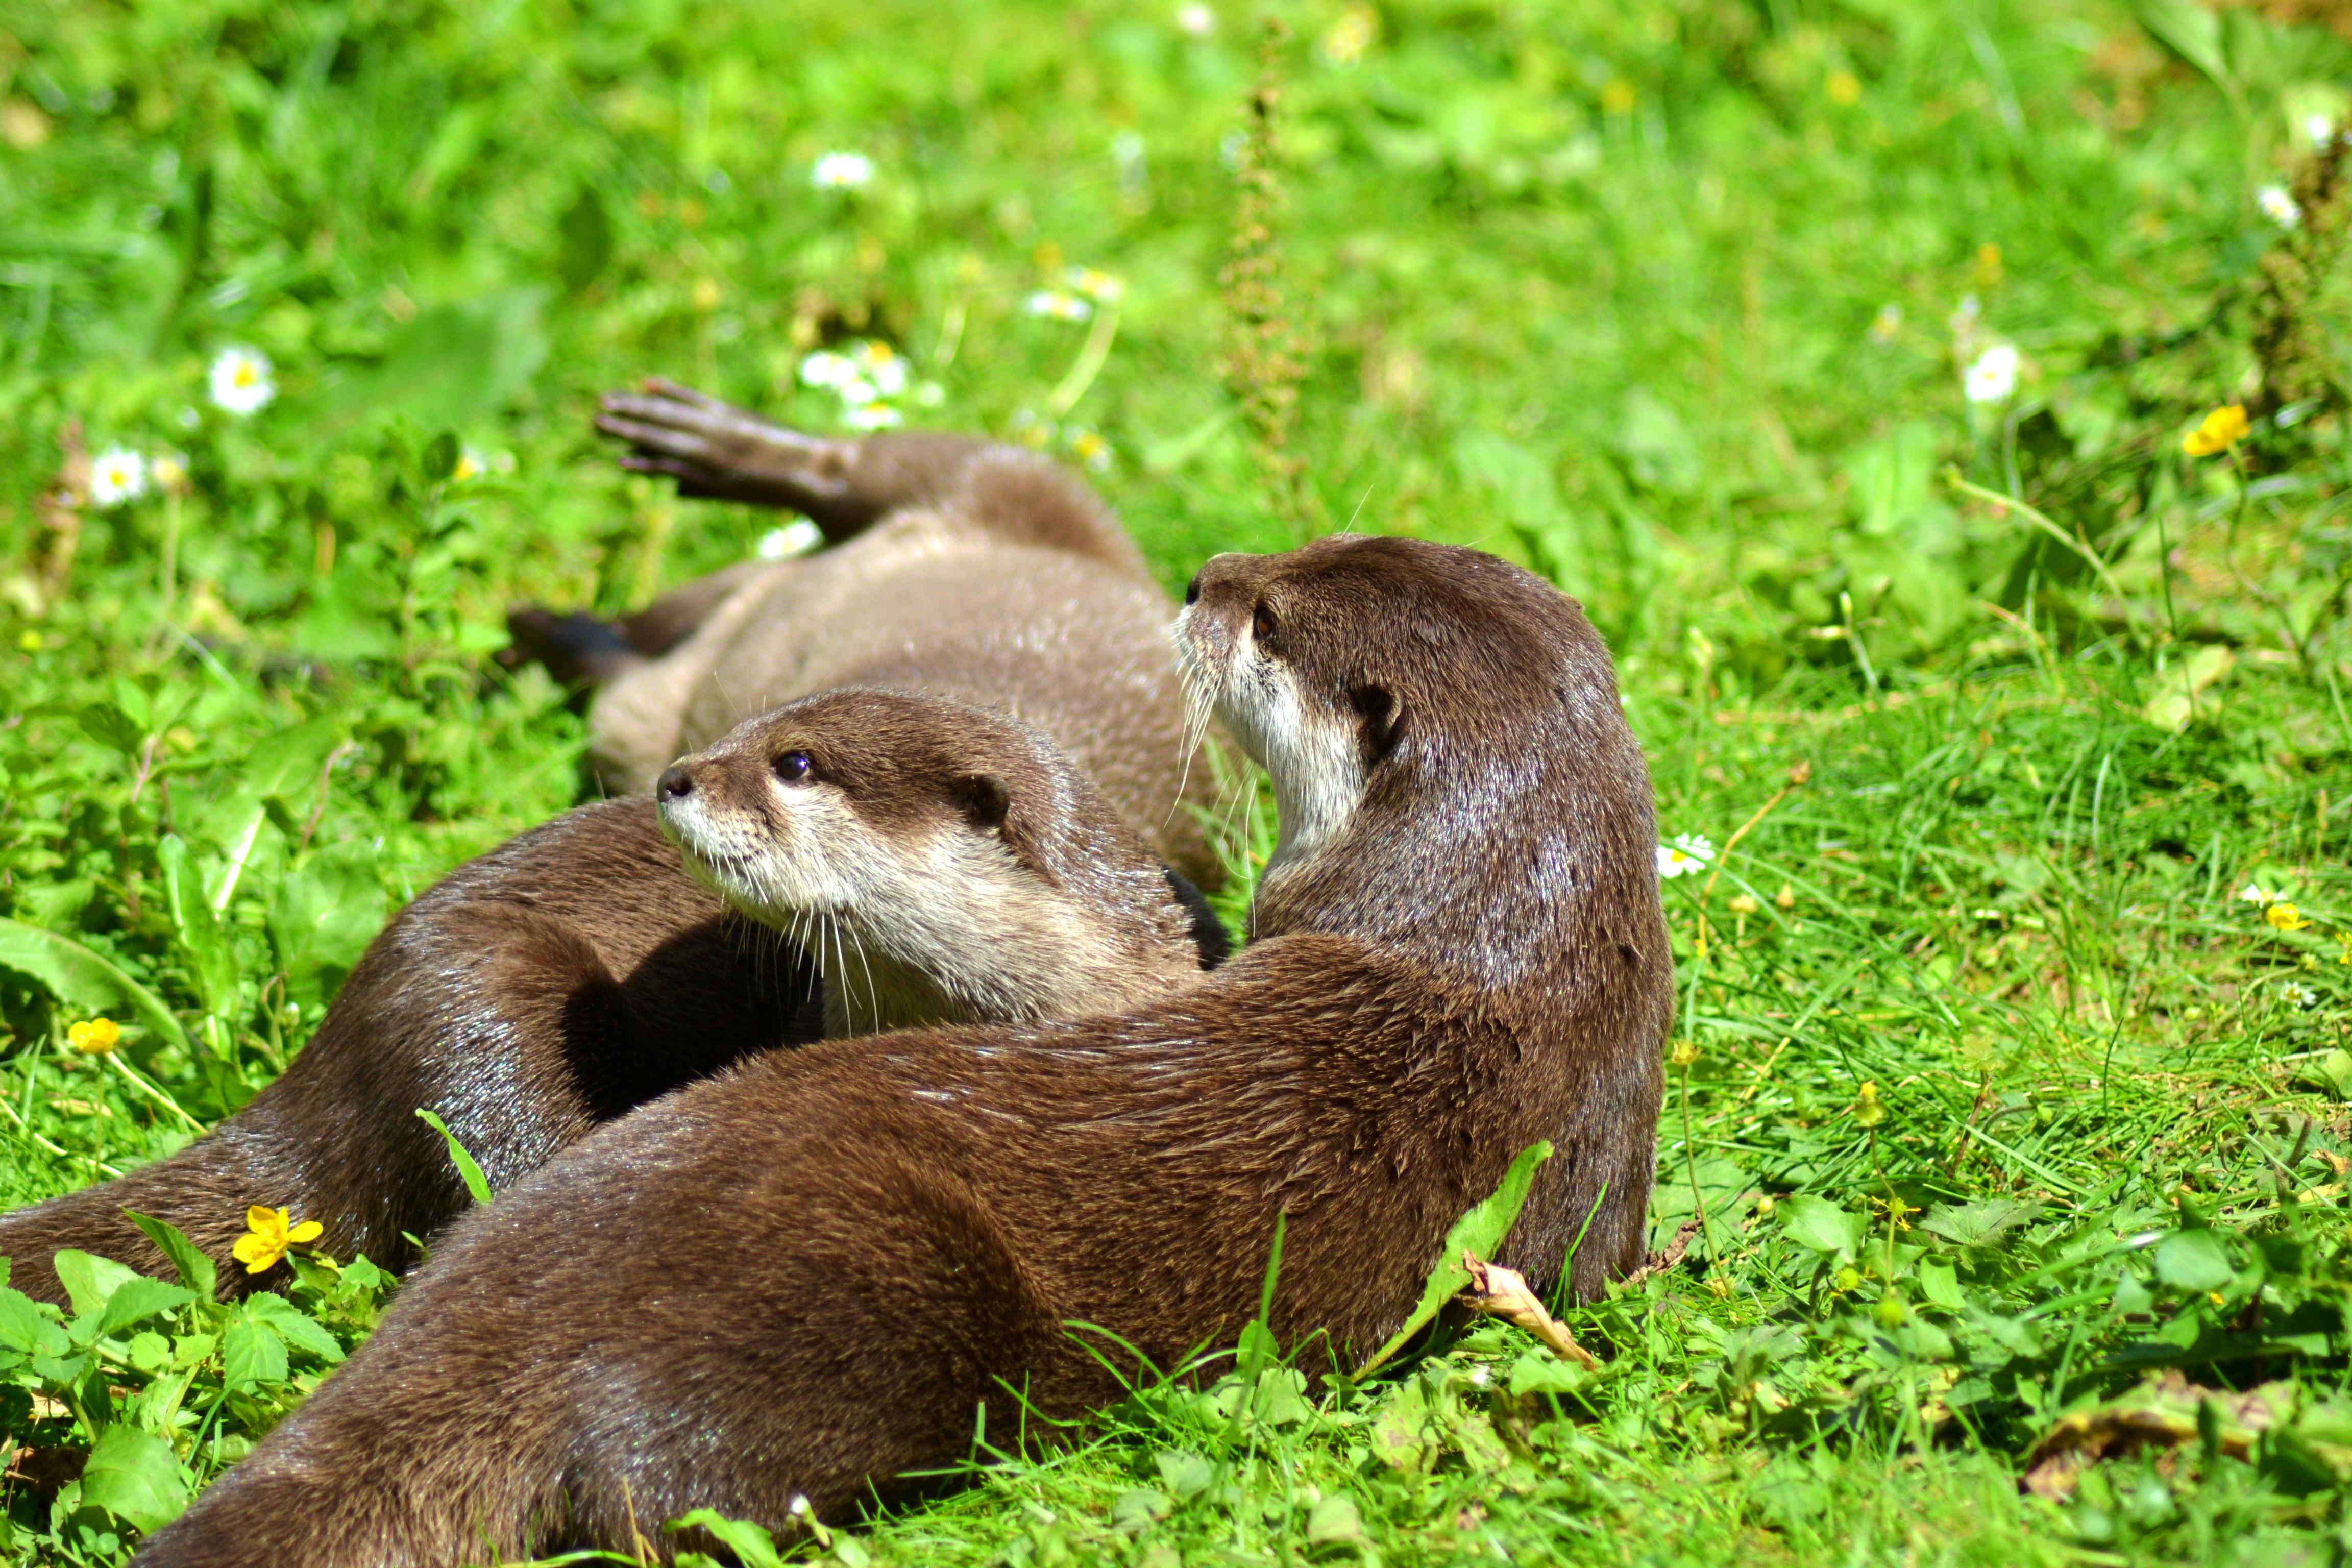
meadow, animal, wildlife, mammal, fauna, vertebrate, otter, wildlife photography, pack, mustelidae, polecat